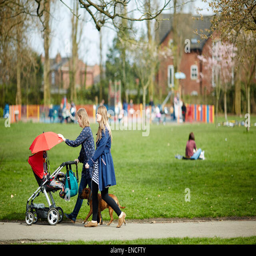
a city soon to be handed